Prehistoric East Africa

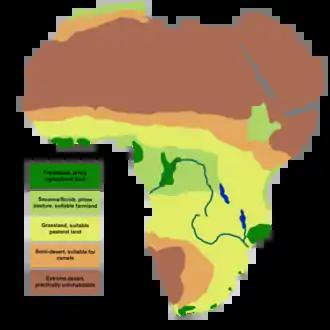
Africa in 12,000 BCE

At Mlambalasi rockshelter, in Tanzania, an individual, dated between 20,345 BP and 17,025 BP, carried undetermined haplogroups.